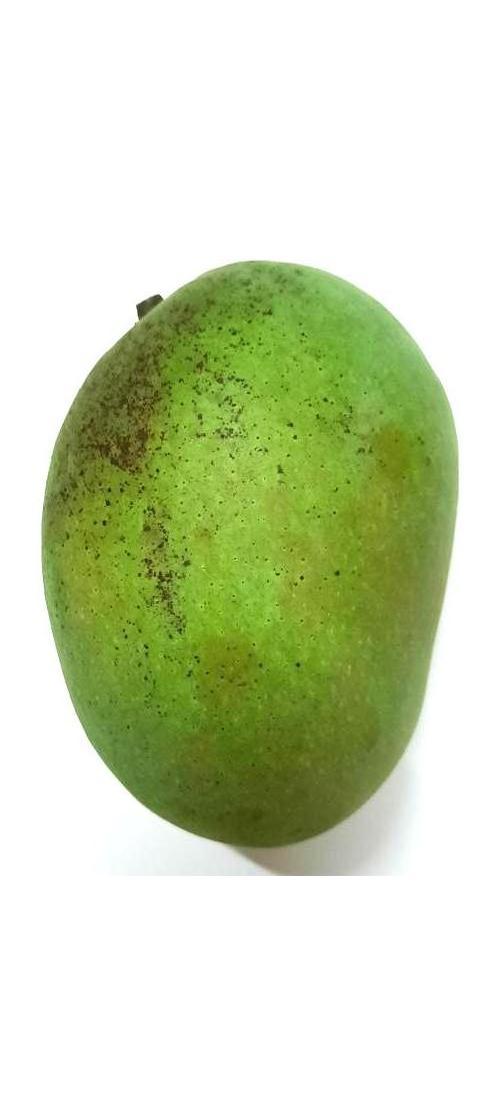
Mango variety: Shada